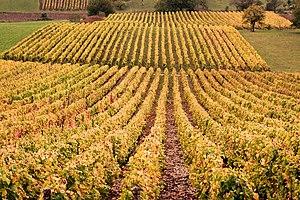
Les vignes en automne
Lavigny est une commune française située dans le département du Jura et la région Bourgogne-Franche-Comté.